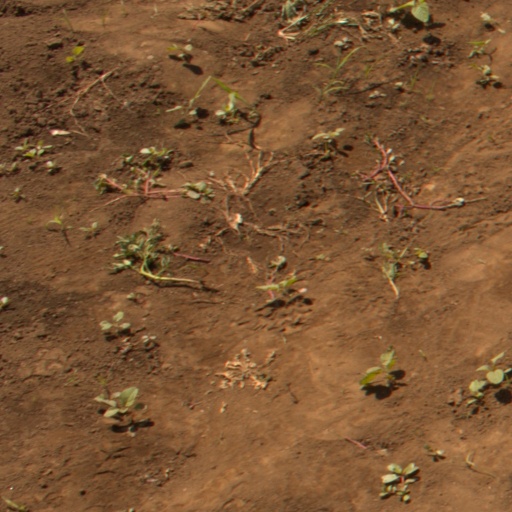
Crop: soybean